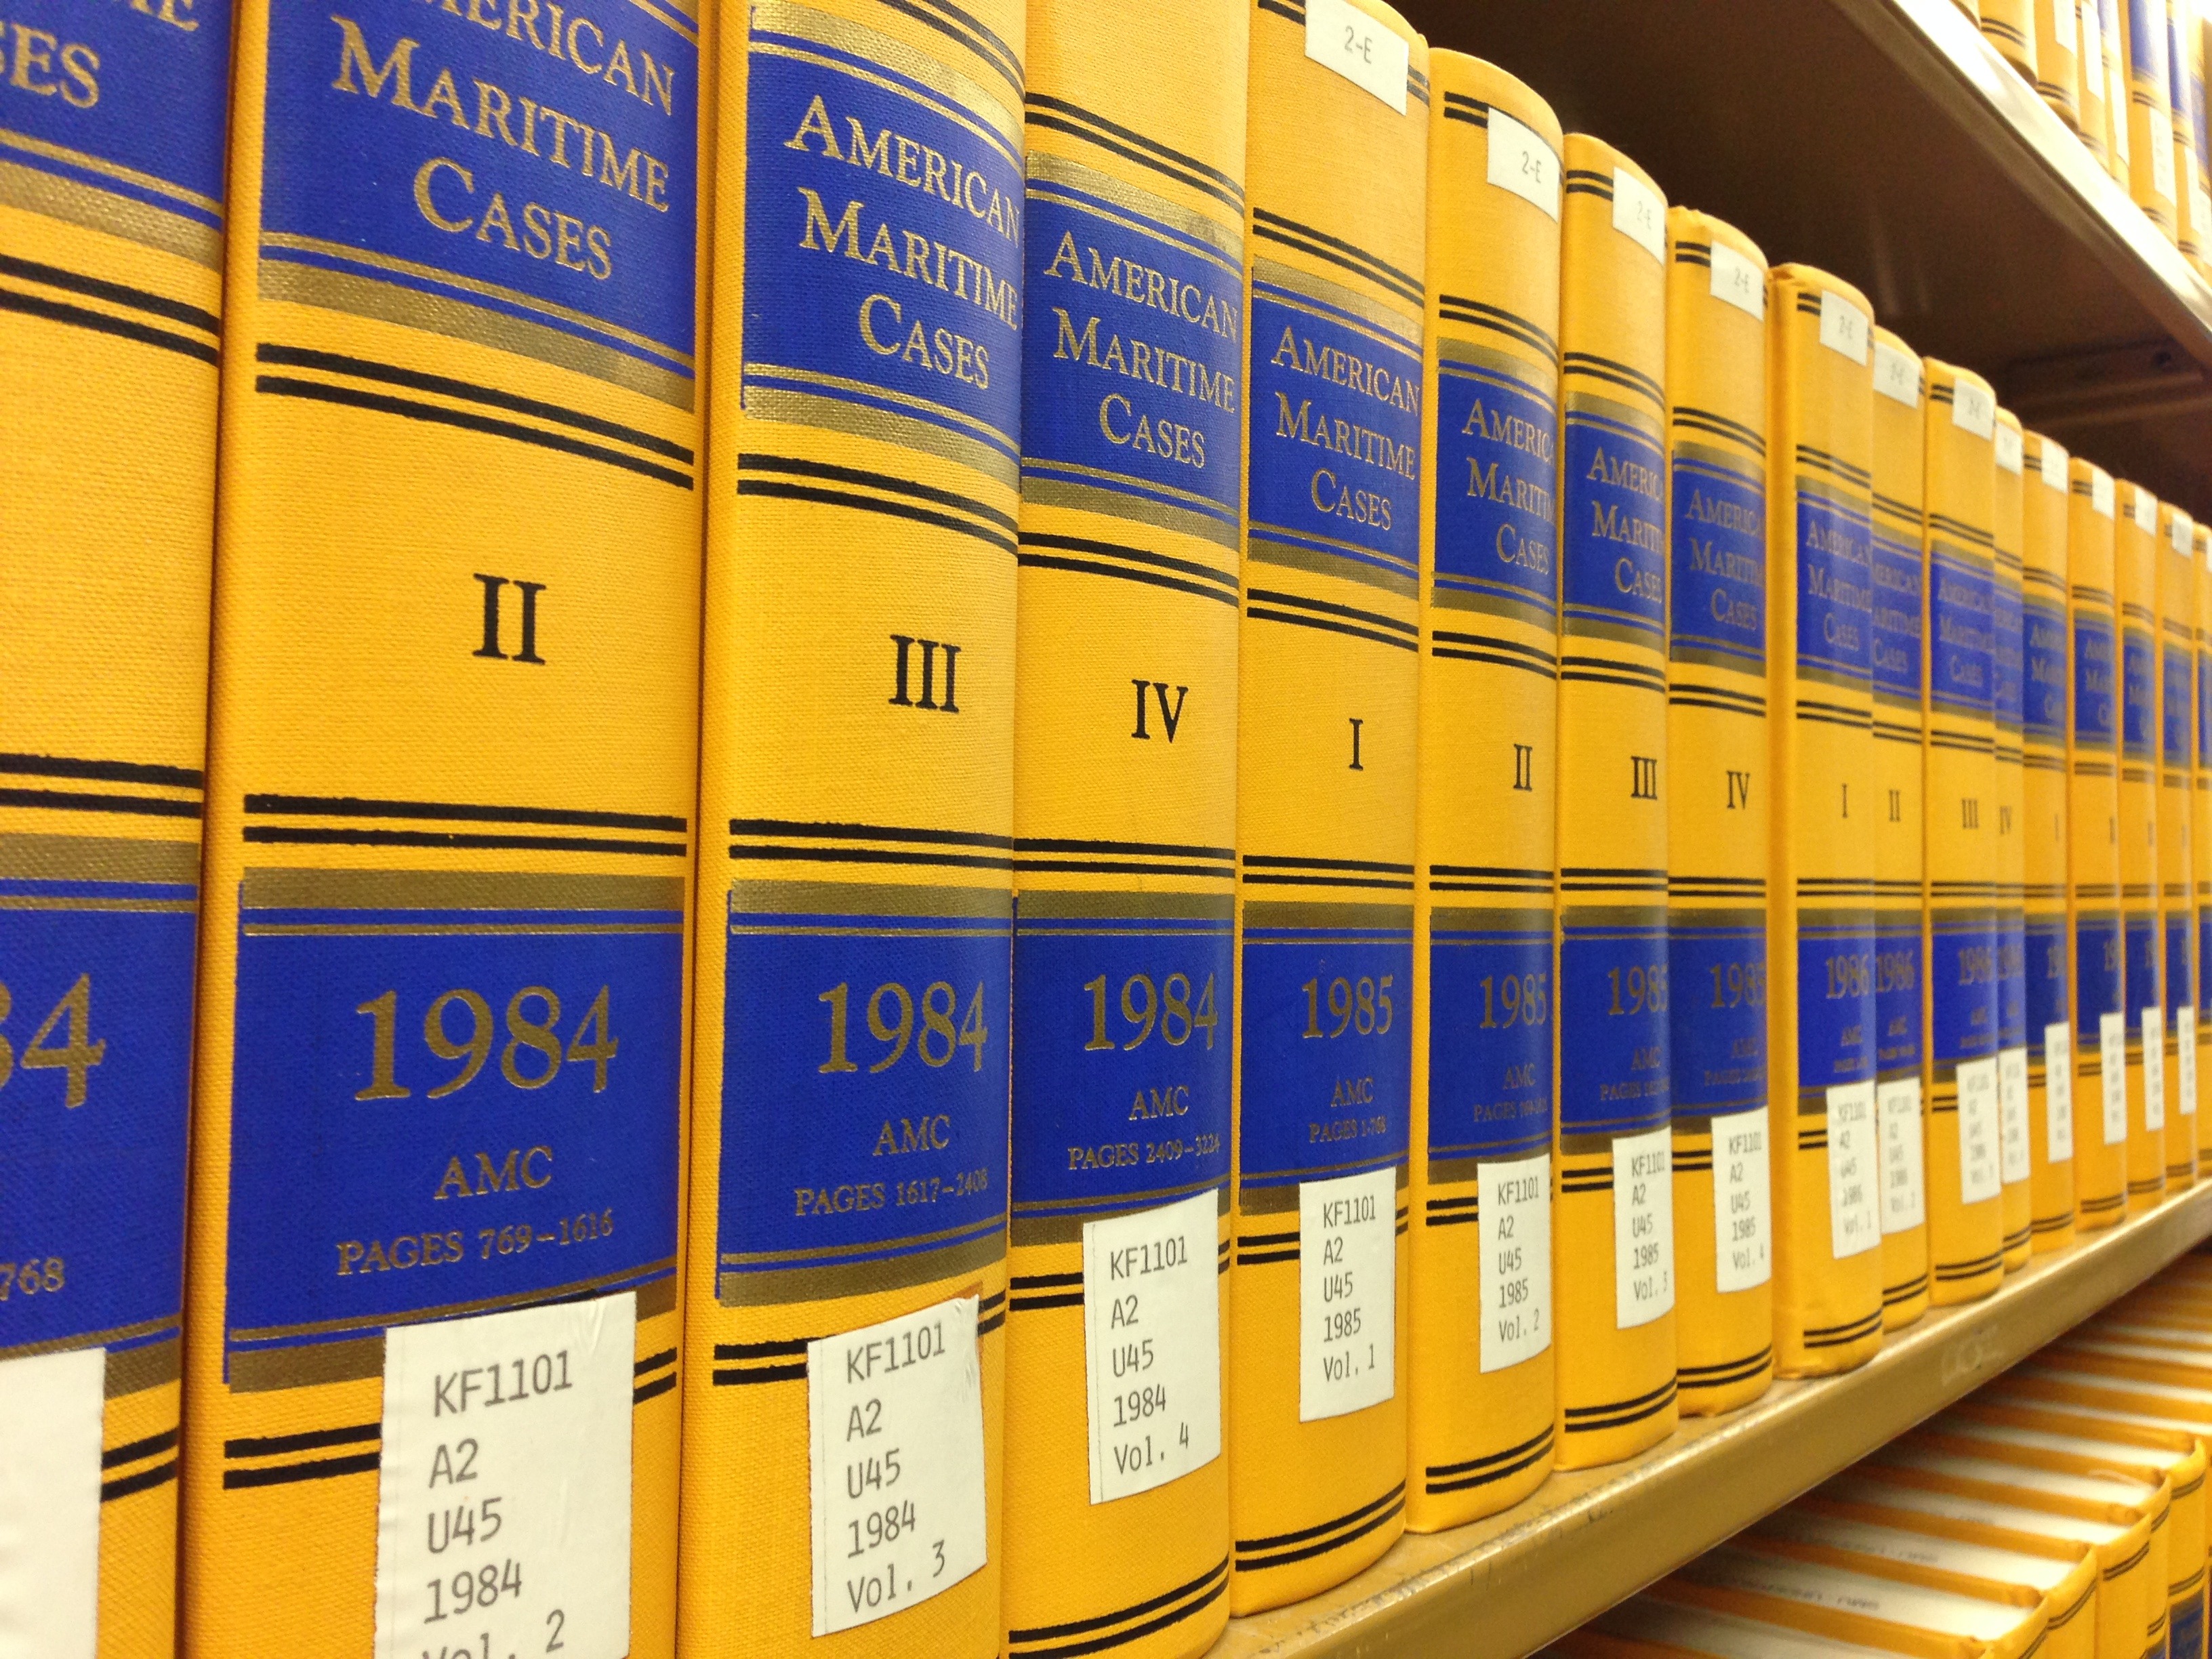
book, transport, vehicle, color, facade, yellow, public transport, literature, study, library, books, text, learn, learning, educational, law, legal, information, wisdom, knowledge, educate, law books, book shelves, rows of books